Johann Gottlieb Tielke

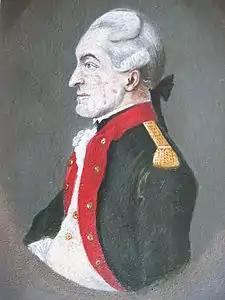
Johann Gottlieb Tielke

Johann Gottlieb Tielke (2 July 1731, in Tautenburg near Jena – 6 November 1787, in Freiberg) was an army officer and an internationally recognized military writer.